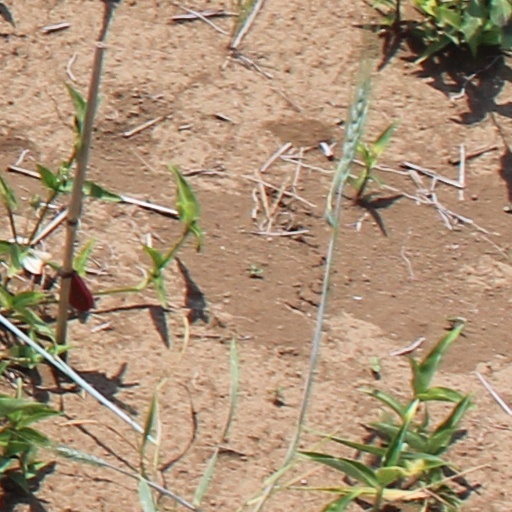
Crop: wheat